Phil Knight

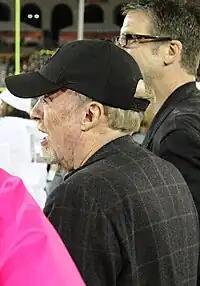
Knight at an Oregon Ducks football game in 2010

In August 2007, Knight announced that he and his wife would be donating US$100 million to found the UO Athletics Legacy Fund to help support all athletic programs at the university. In response, athletic director Pat Kilkenny said: "This extraordinary gift will set Oregon athletics on a course toward certain self sufficiency and create the flexibility and financial capacity for the university to move forward with the new athletic arena." At the time, the donation was the largest philanthropic gift in the history of the university.